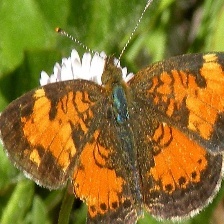
Species: CRECENT